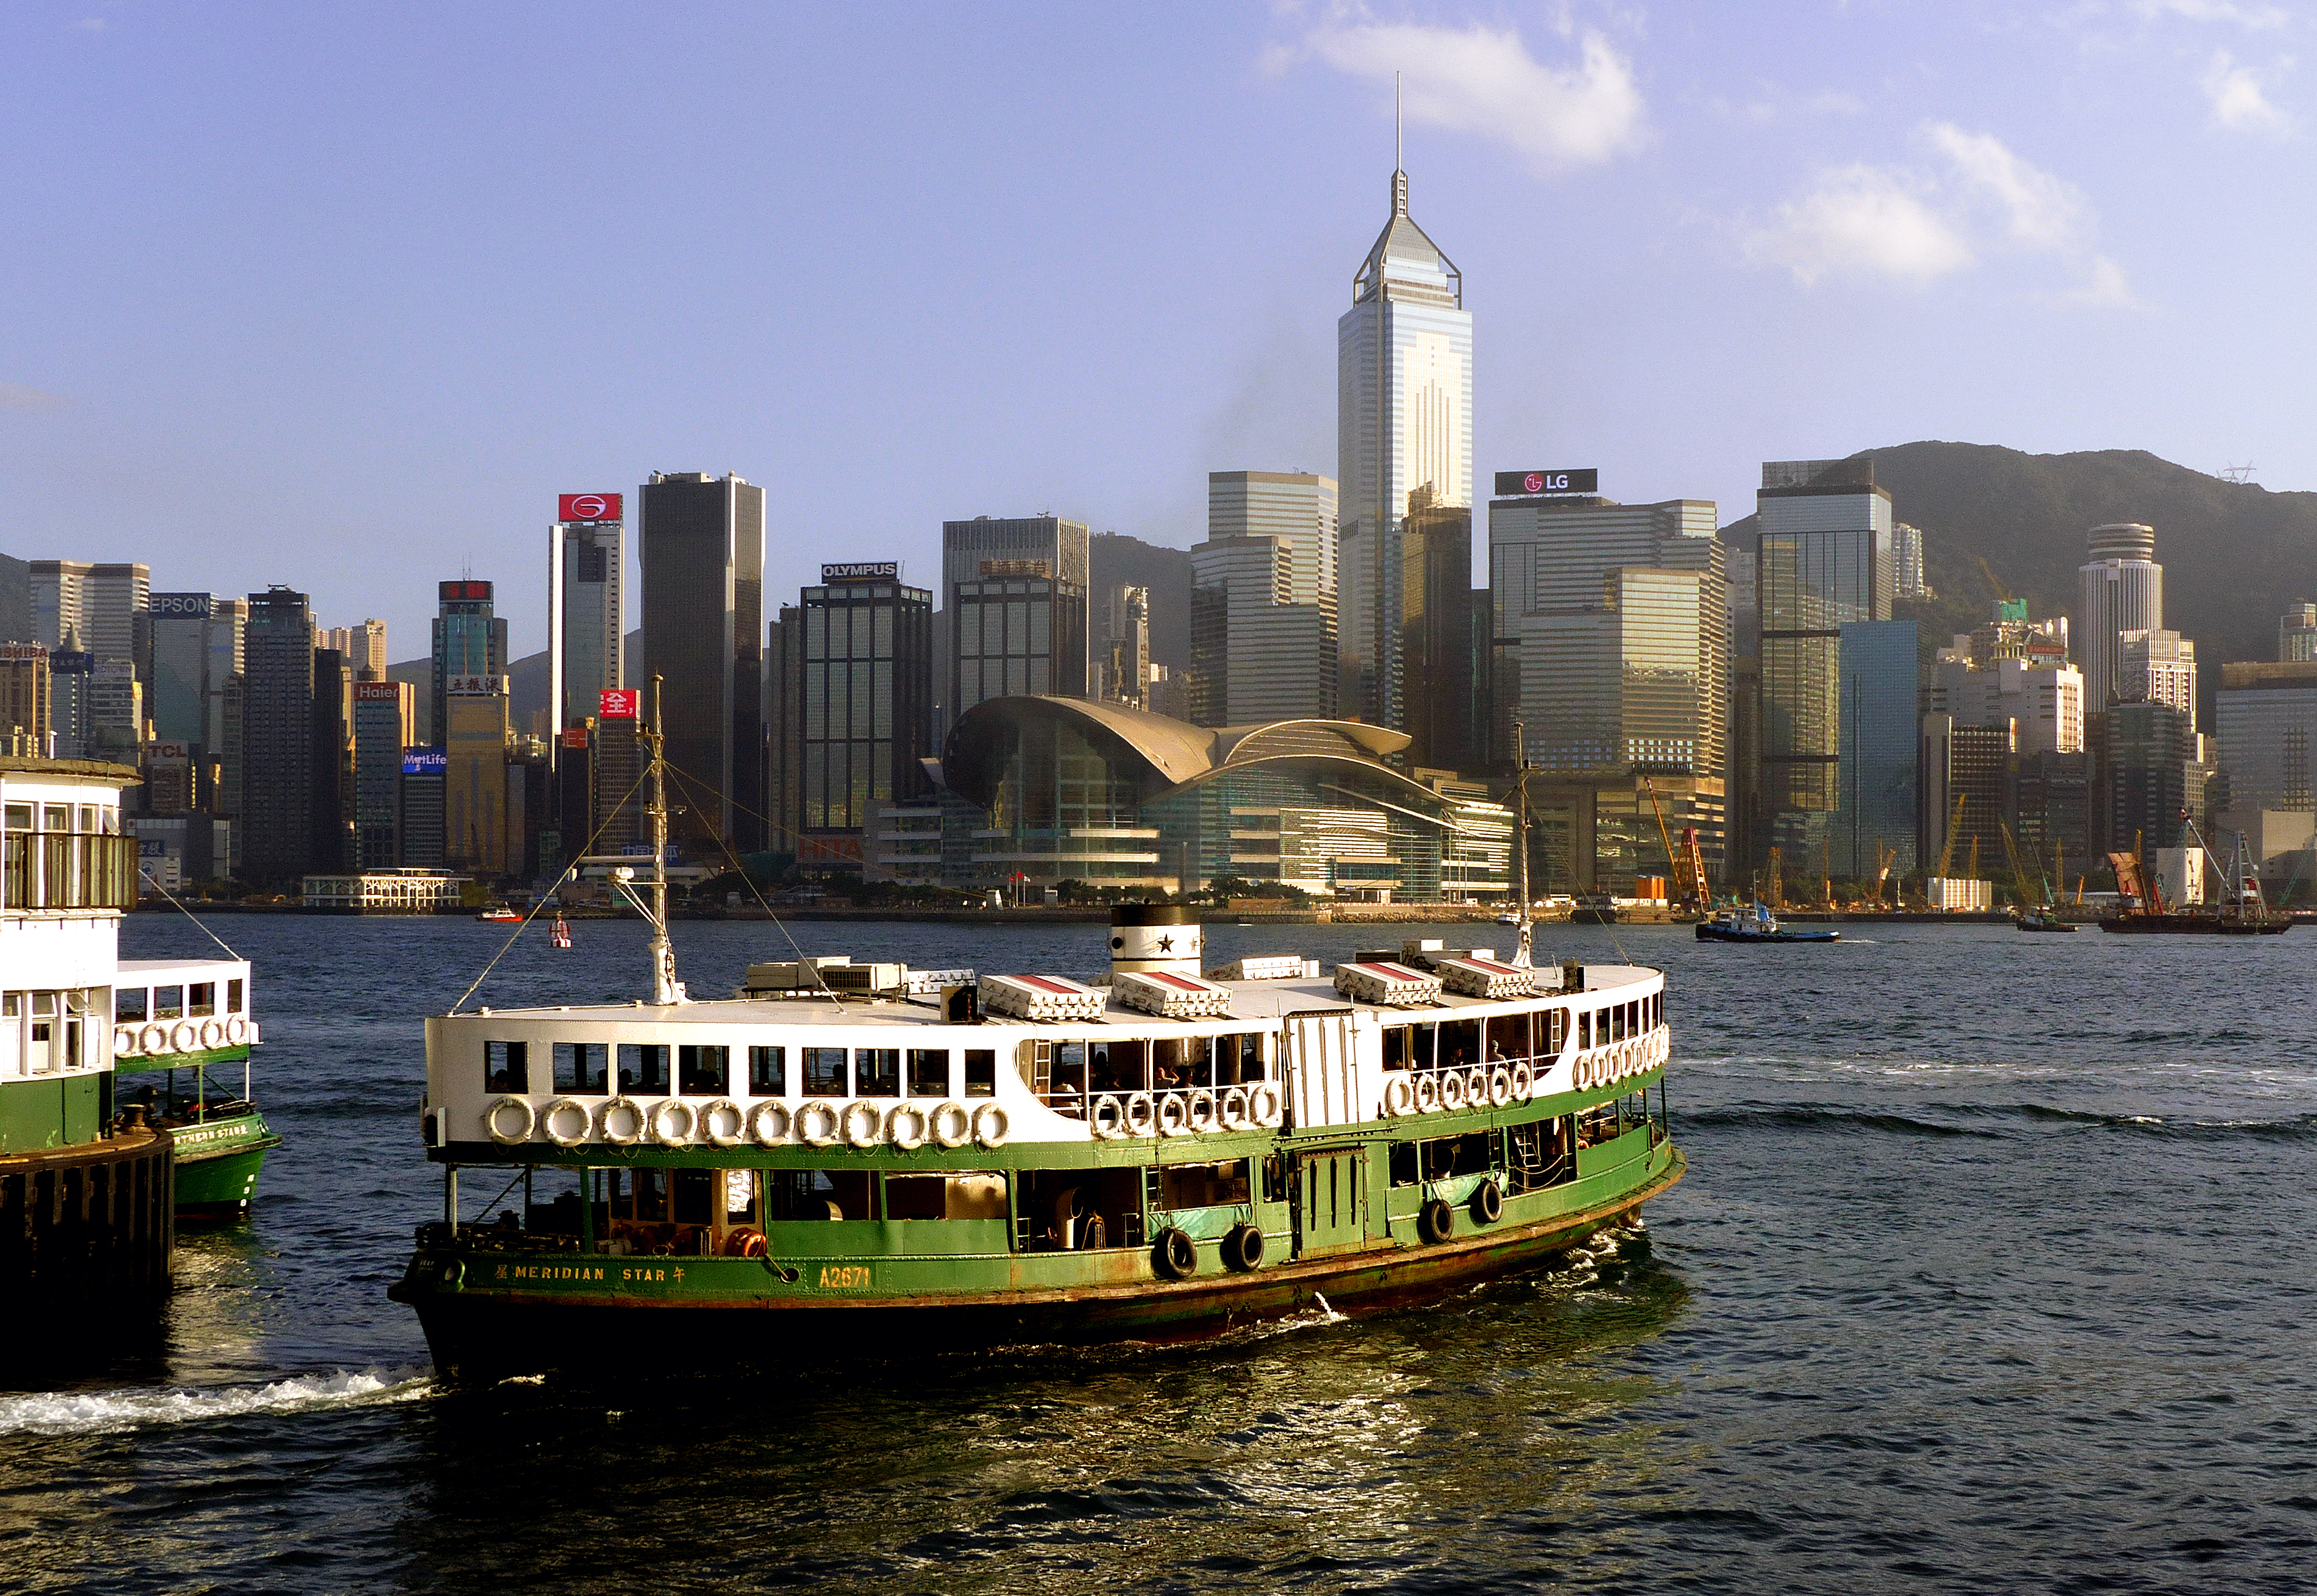
boat, skyline, city, skyscraper, river, canal, cityscape, downtown, evening, reflection, vehicle, landmark, harbor, tourism, waterway, ferry, hongkong, cityscapes, umixfz200, watercraft, geographical feature, human settlement